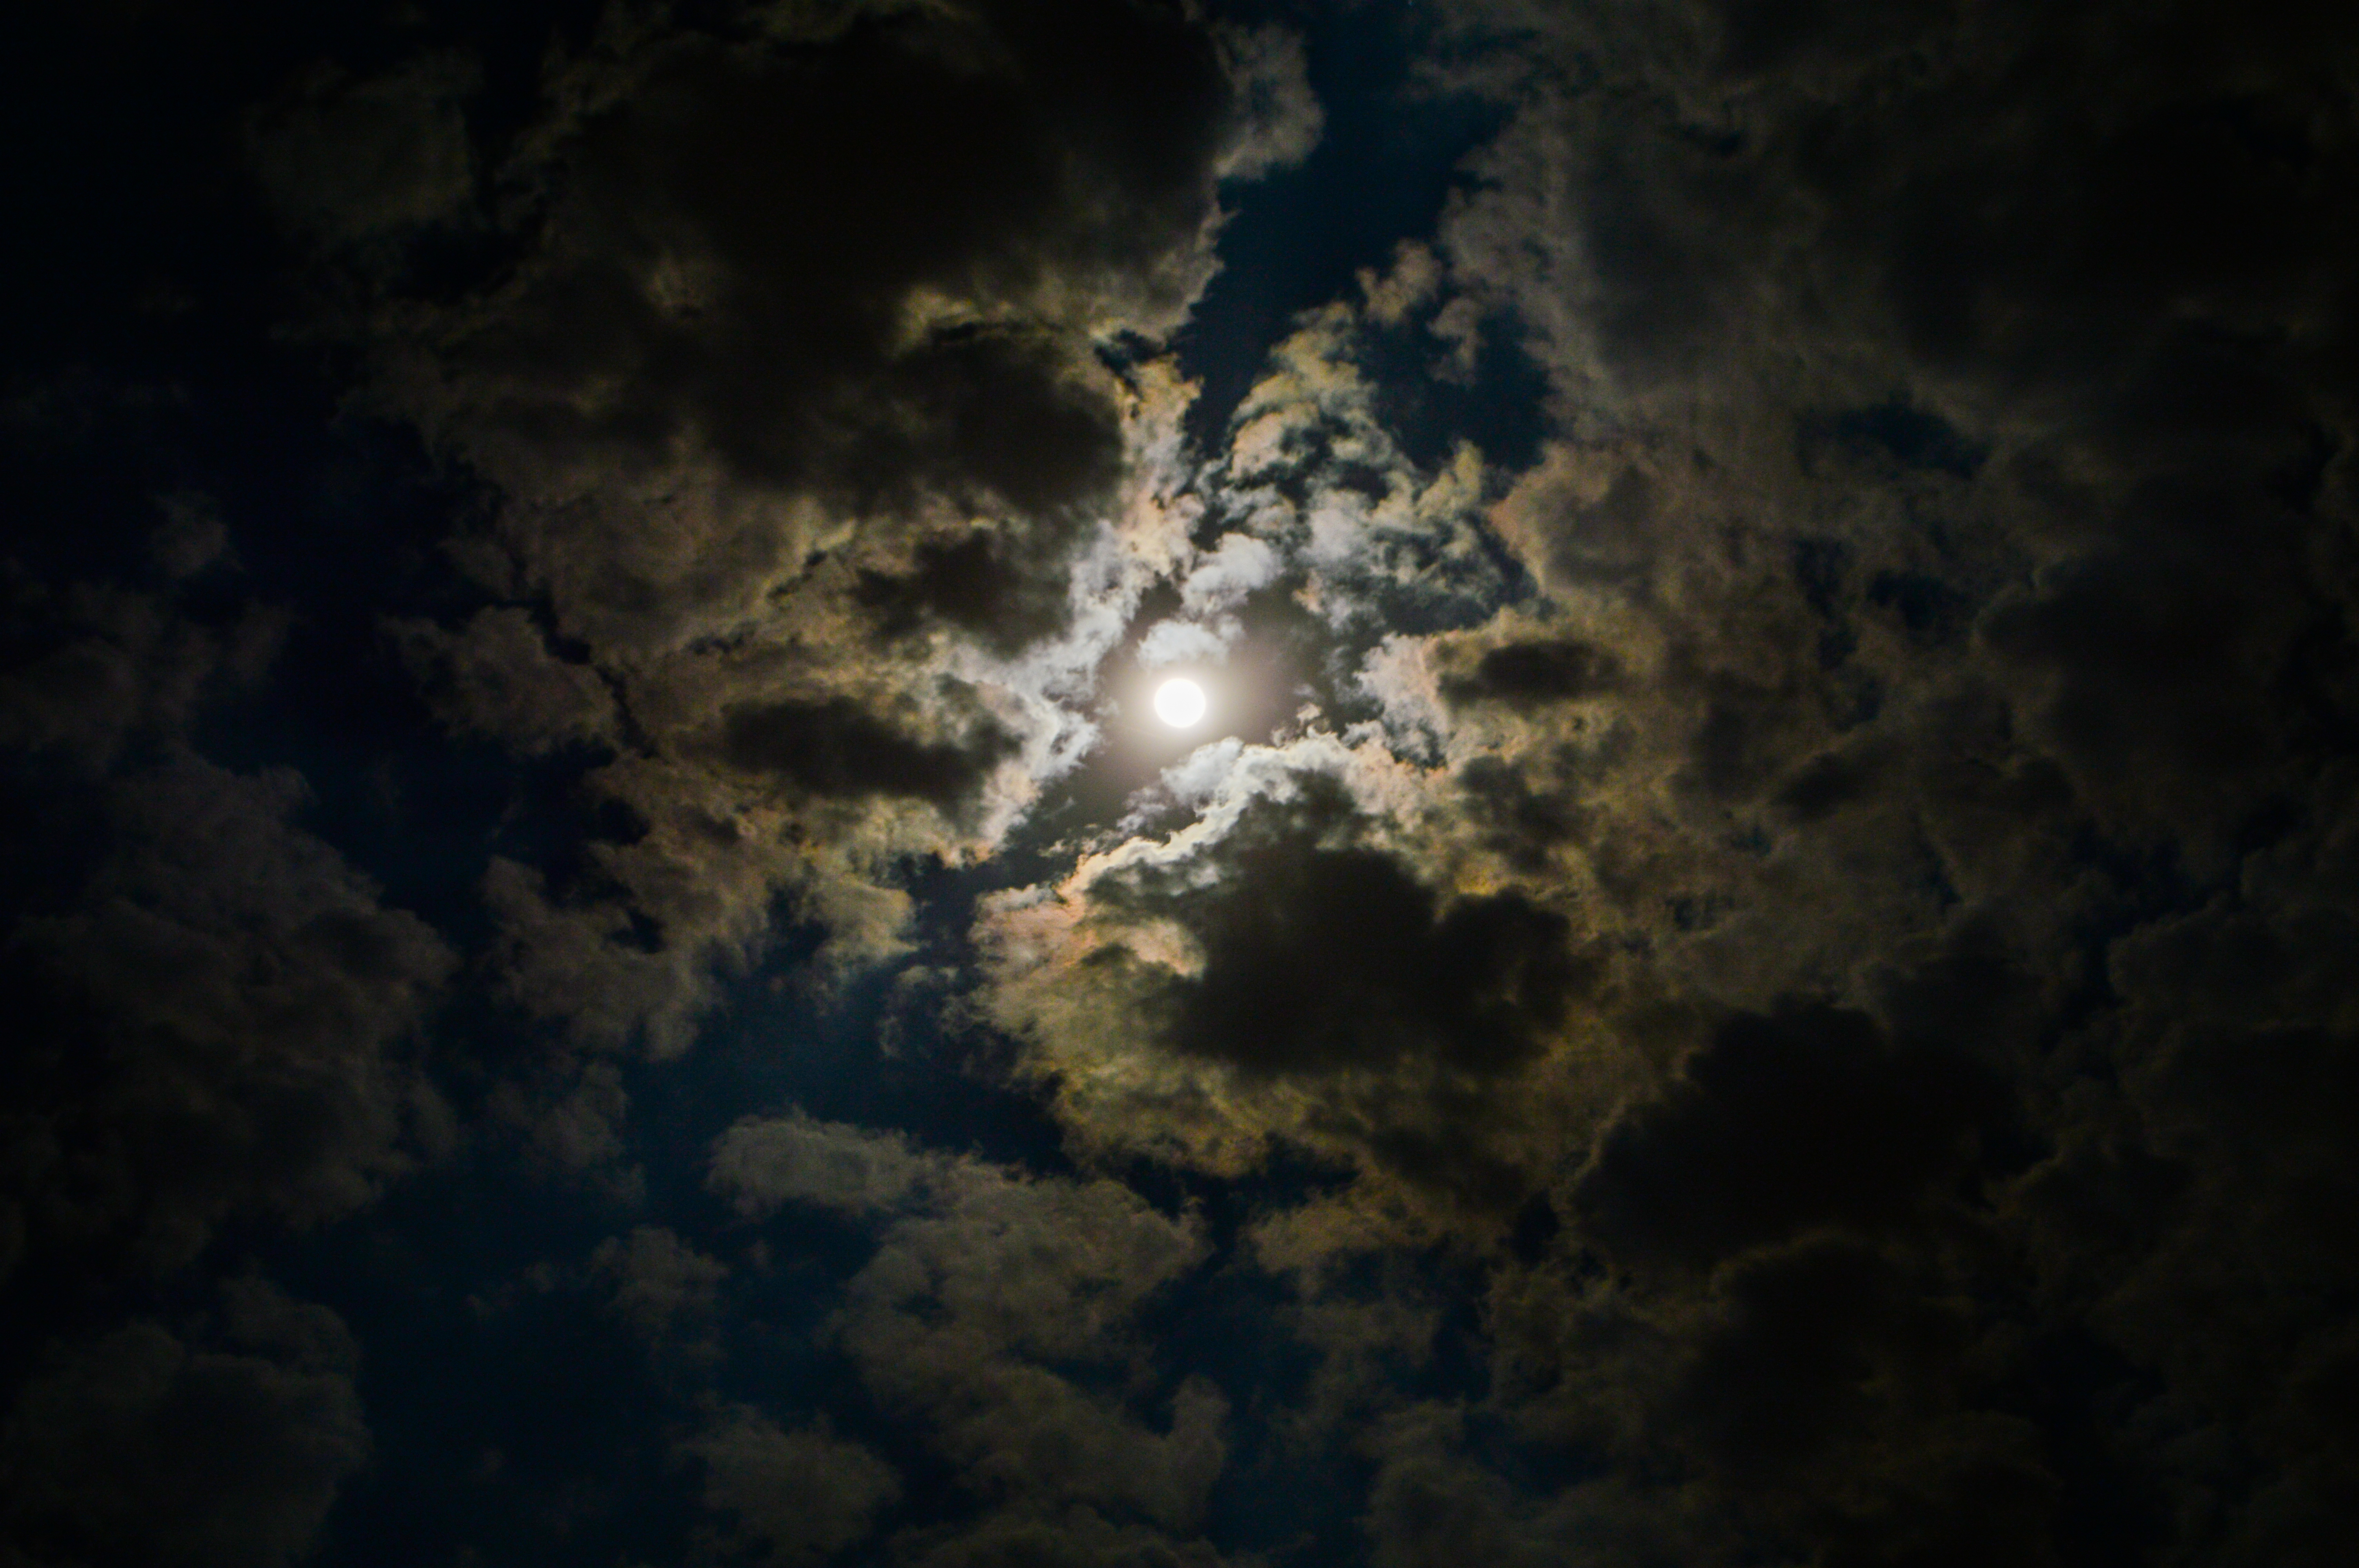
full moon, night, clouds, light, lighting, fear, nature, strength, mystery, outdoor, landscape, background, sky, cloud, darkness, atmosphere, celestial event, daytime, moon, atmospheric phenomenon, astronomical object, moonlight, space, cumulus, meteorological phenomenon, midnight